José Franco (artist)

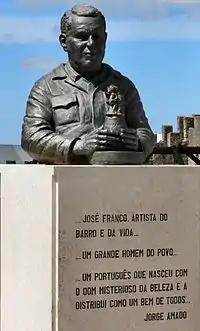
Bust of José Franco by Domingos Soares Branco

José Silos Franco (Sobreiro, Mafra, 19 March 1920 - Lisbon, 14 April 2009) was a Portuguese potter and sculptor.